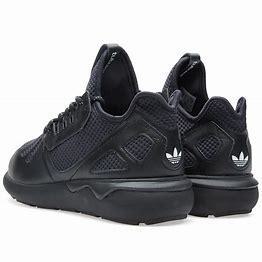
Brand: Adidas
Model: Tubular Runner